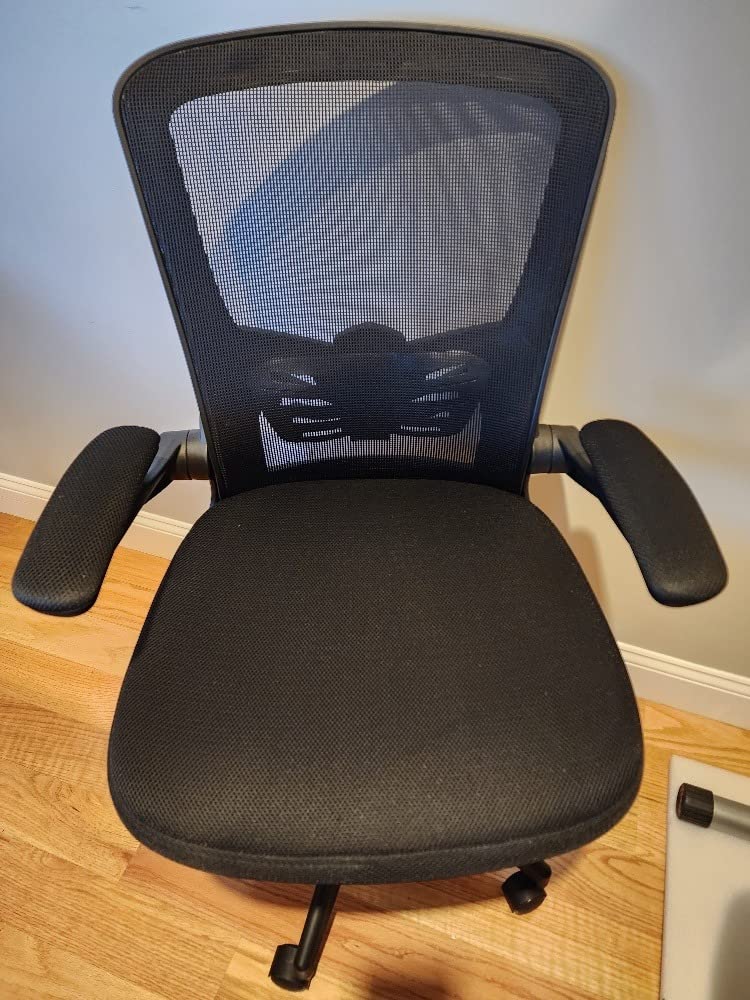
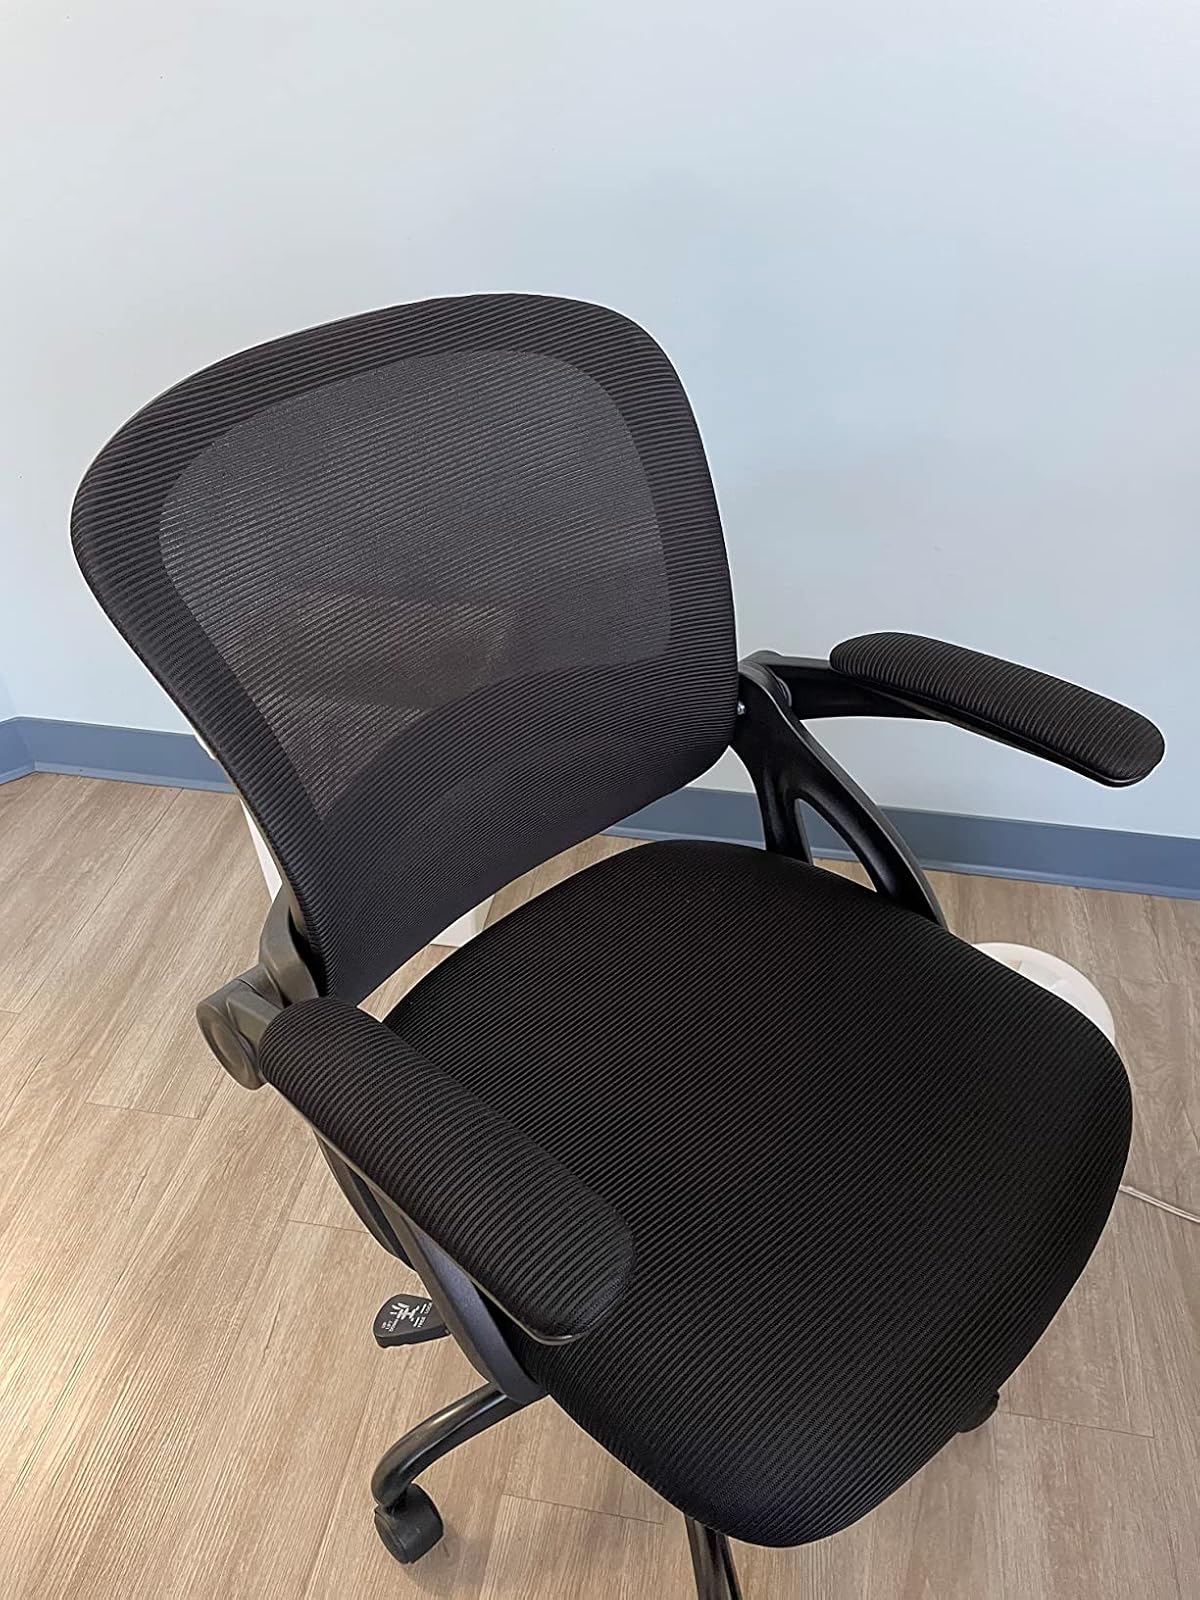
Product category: items_chair
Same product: no